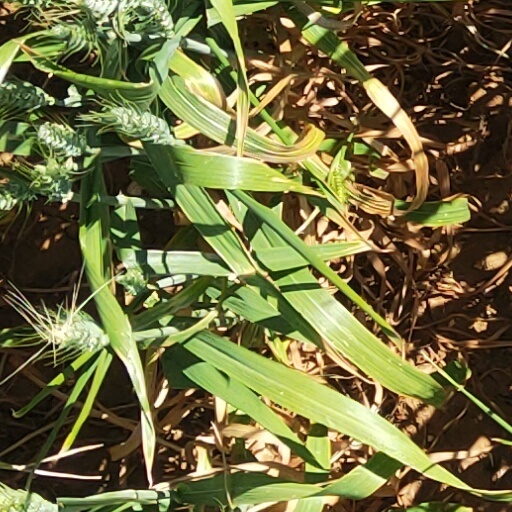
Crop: wheat